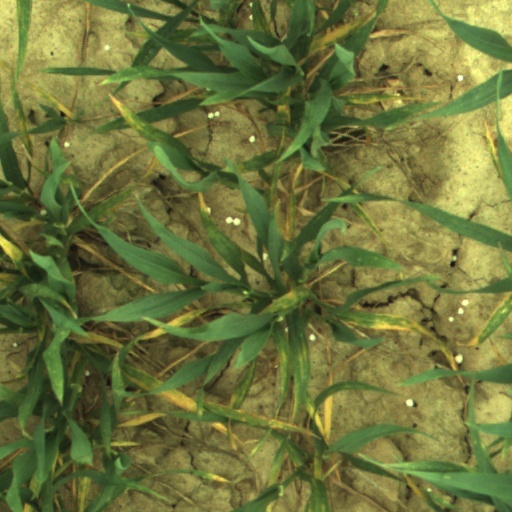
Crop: wheat